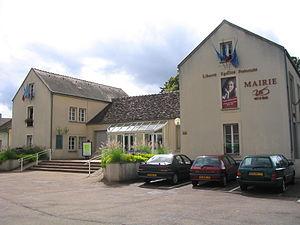
Vert-Saint-Denis est une commune française située dans le département de Seine-et-Marne en région Île-de-France. Elle est intégrée depuis 1973 dans la communauté d'agglomération de Sénart.